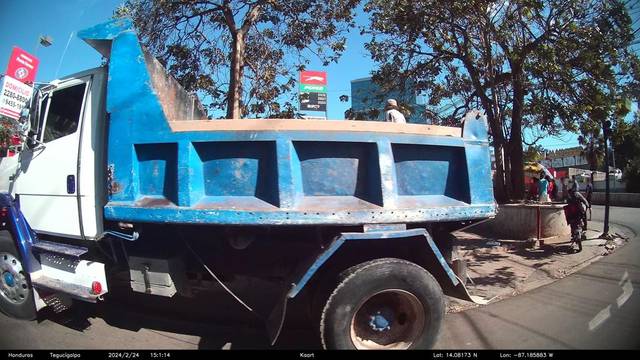
Region: Honduras
Coordinates: 14.082, -87.186